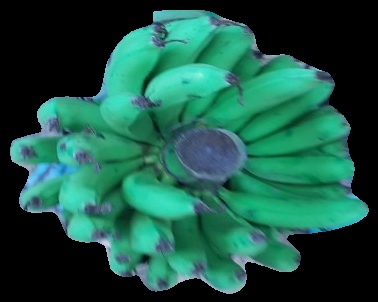
Variety: pachbale
Grade: grade2